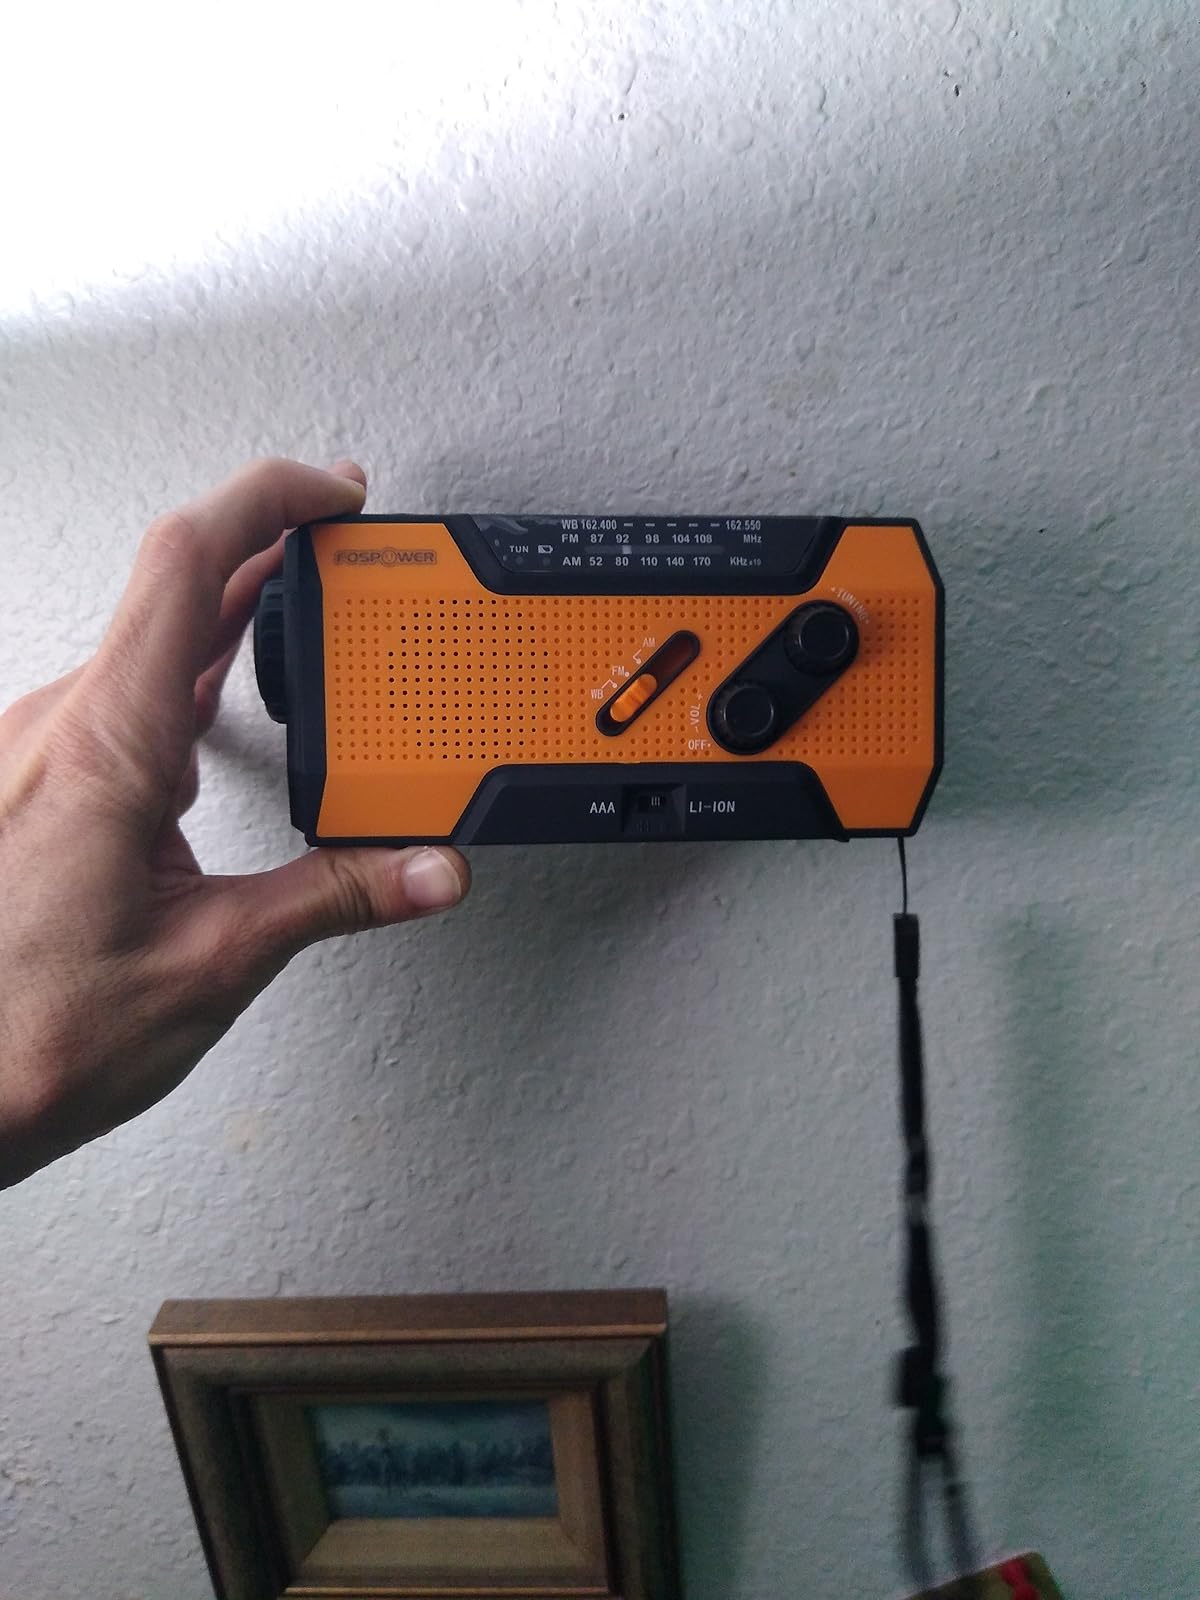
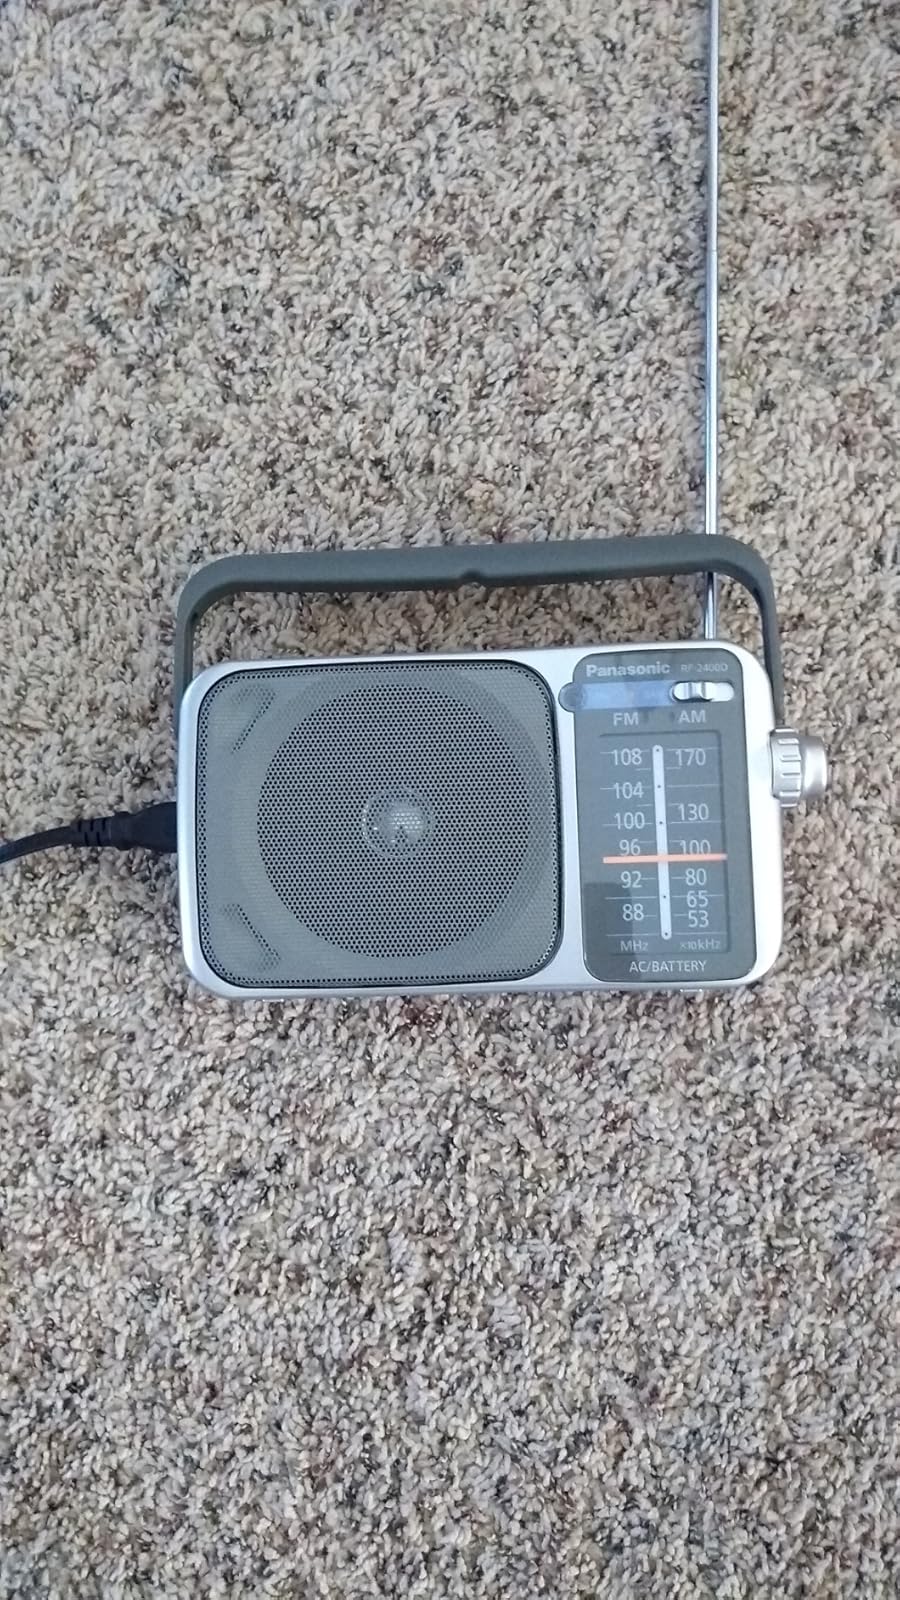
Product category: radio
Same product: no